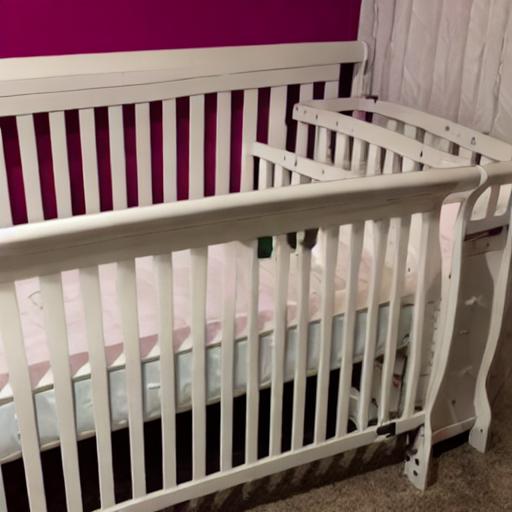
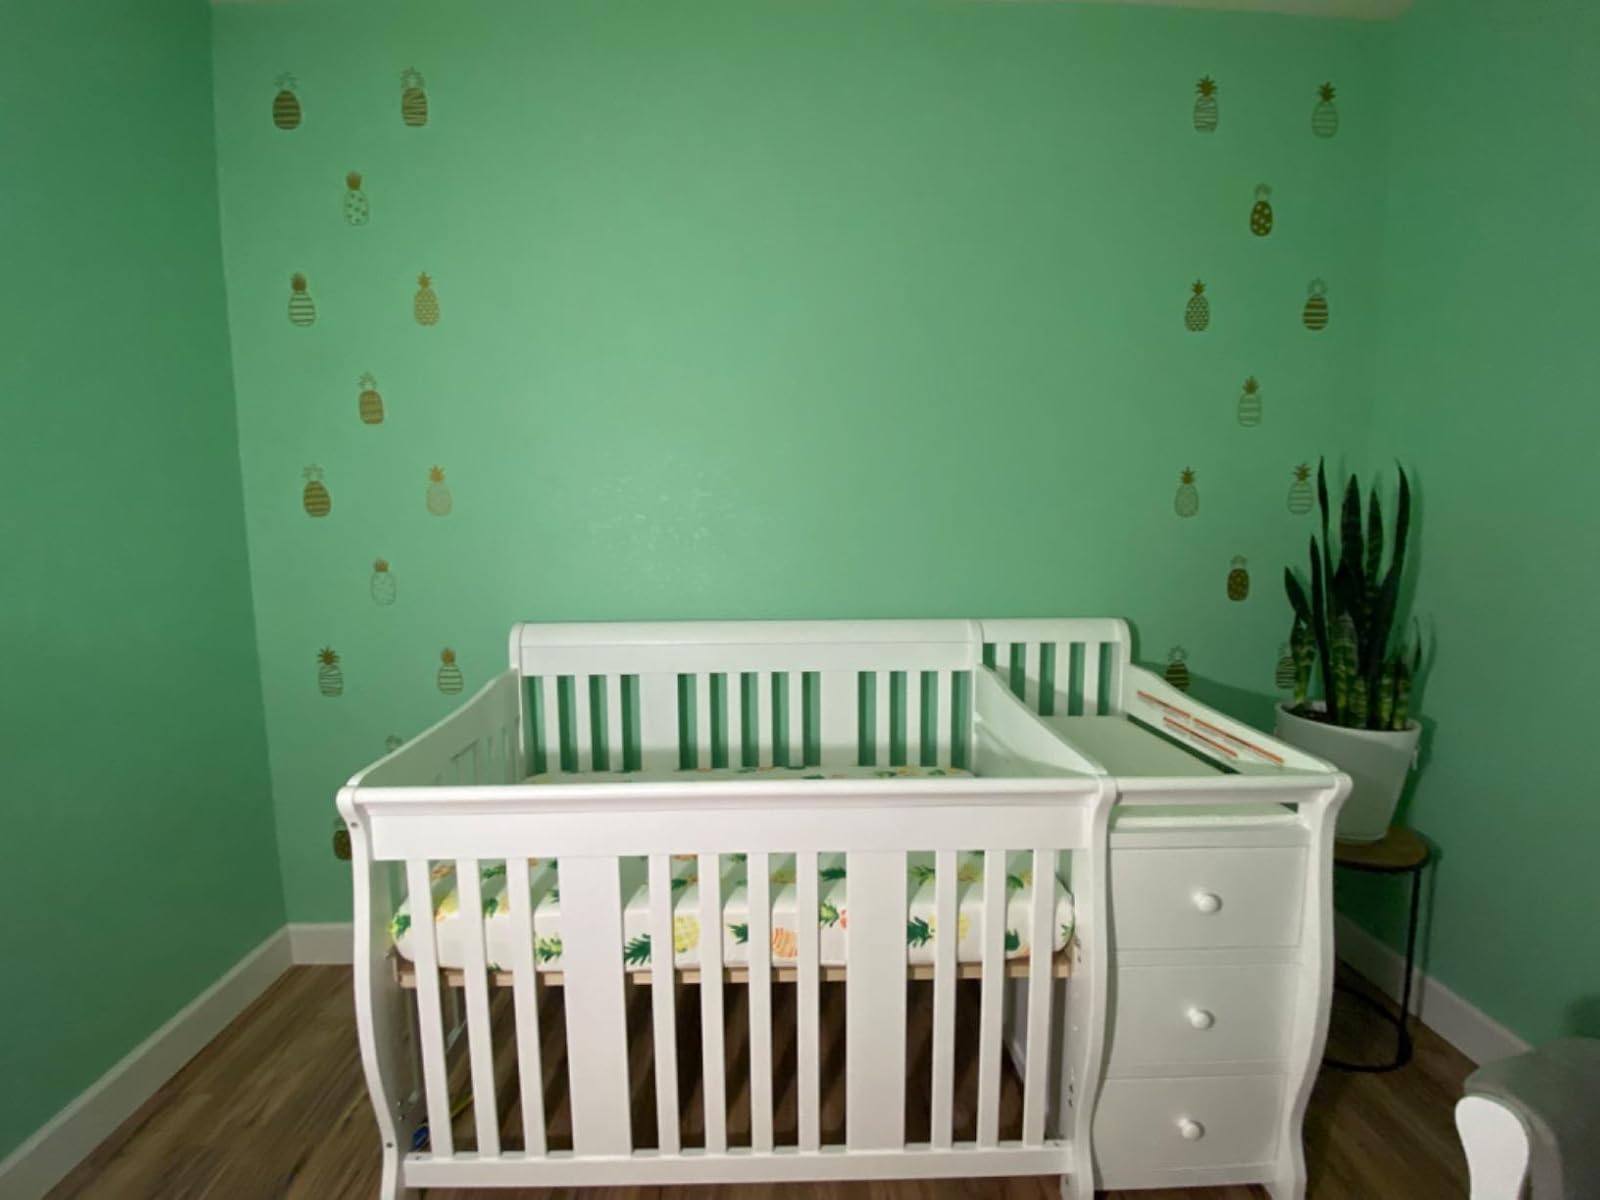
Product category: products_crib
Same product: no